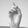
ASL letter: D